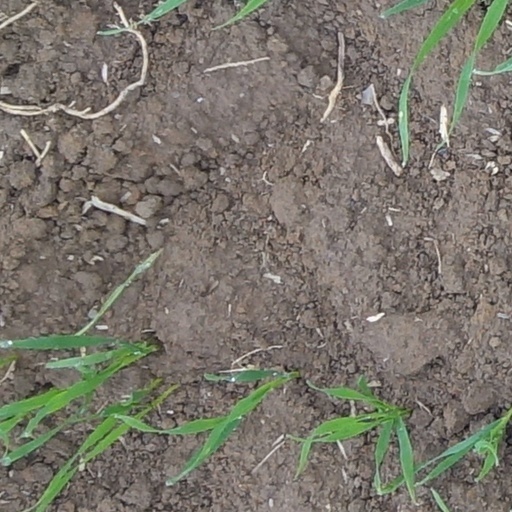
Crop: wheat